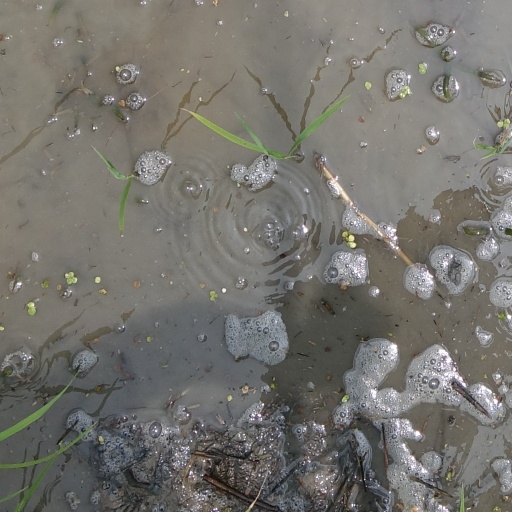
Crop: rice